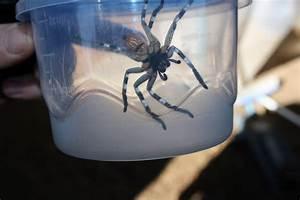
spider